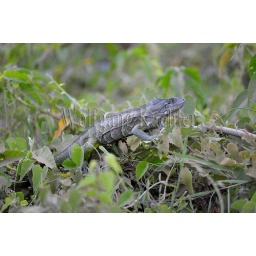
Brazil, northern pantanal, green iguana in tree